Moses Lamidi

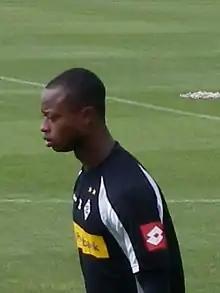
Lamidi with Borussia Mönchengladbach

Moses Lamidi (born 5 January 1988) is a German-Nigerian former professional footballer who played as a forward.